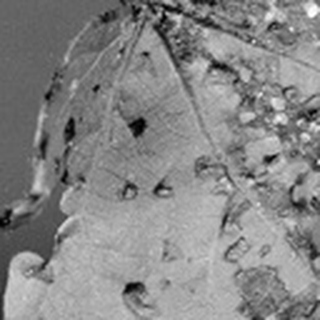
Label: cotton_bacterial_blight